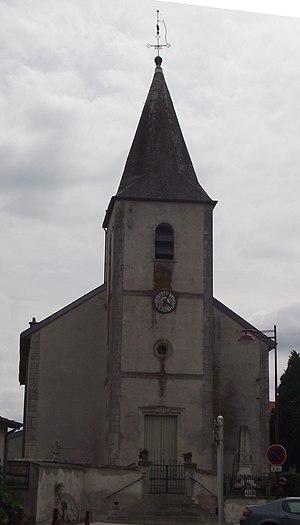
église de Crézilles